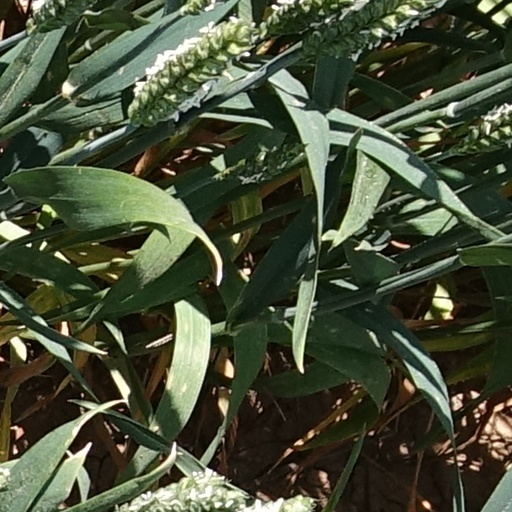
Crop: wheat